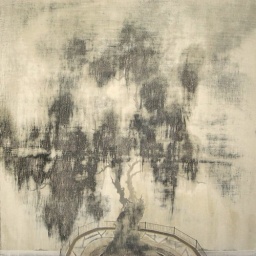
two black willows (on the rock , in a wishing fountain)